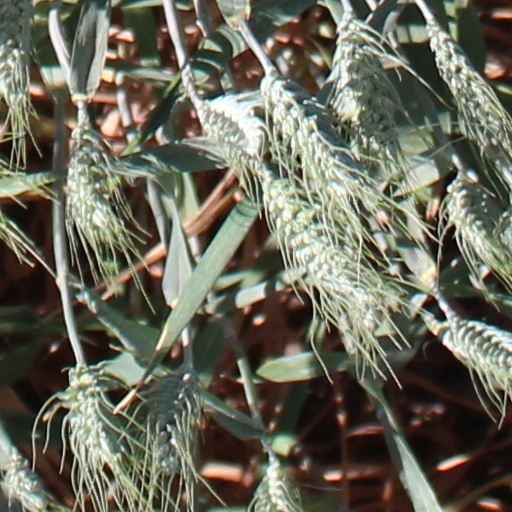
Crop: wheat